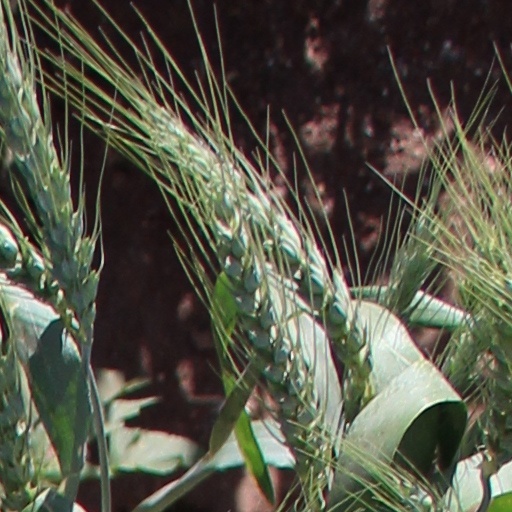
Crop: wheat